Auto Trader Group

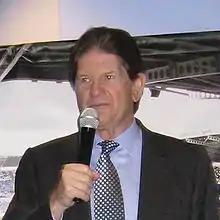
Auto Trader founder, John Madejski, pictured in 2009

Auto Trader was founded by John Madejski, Paul Gibbons and Peter Taylor as "Thames Valley Trader" in 1977.